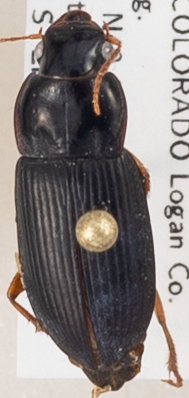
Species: Harpalus pensylvanicus
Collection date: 2019-09-04 04:00:00
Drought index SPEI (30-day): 0.282
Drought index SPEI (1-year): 0.438
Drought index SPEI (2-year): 0.86